Martha (opera)

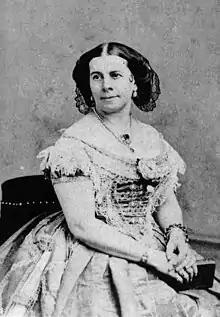

In the United States, it was produced in English at Niblo's Garden in New York City on 1 November 1852 with Anna Bishop, in New Orleans on 27 January 1860, in French. It had its first Australian performance in Melbourne on 24 June 1856. The opera was performed at the second inauguration of Abraham Lincoln in 1865.